Southern Ocean

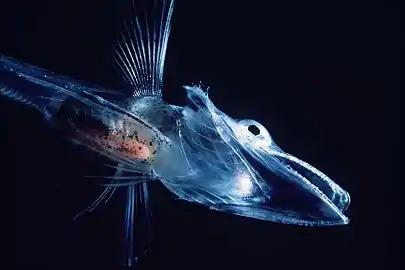
Fish of the Notothenioidei suborder, such as this young icefish, are mostly restricted to the Antarctic and Subantarctic.

Observation of the Southern Ocean is coordinated through the Southern Ocean Observing System (SOOS). This provides access to meta data for a significant proportion of the data collected in the regions over the past decades including hydrographic measurements and ocean currents. The data provision is set up to emphasize records that are related to Essential Ocean Variables (EOVs) for the ocean region south of 40°S.